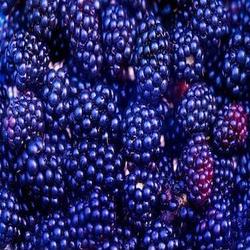
Label: Blackberry